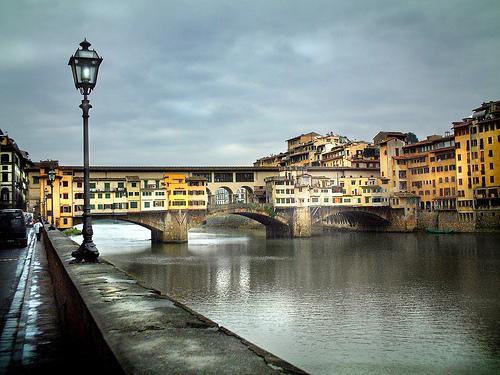
Weather: rain or strom